Melite (ancient city)

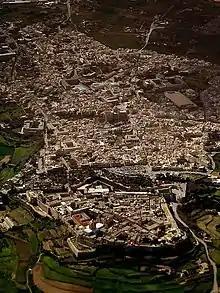
Melite was located on the site of modern Mdina (bottom) and Rabat (top)

Melite or Melita (Latin) was an ancient city located on the site of present-day Mdina and Rabat, Malta. It started out as a Bronze Age settlement, which developed into a city called Ann under the Phoenicians and became the administrative centre of the island. The city fell to the Roman Republic in 218 BC, and it remained part of the Roman and later the Byzantine Empire until 870 AD, when it was captured and destroyed by the Aghlabids. The city was then rebuilt and renamed Medina, giving rise to the present name Mdina. It remained Malta's capital city until 1530.